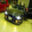
Label: automobile